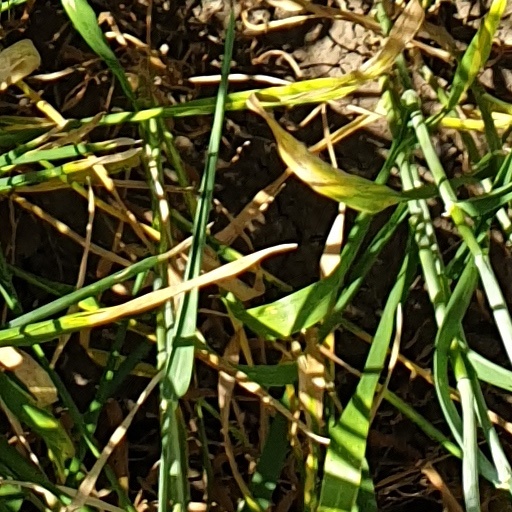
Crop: wheat